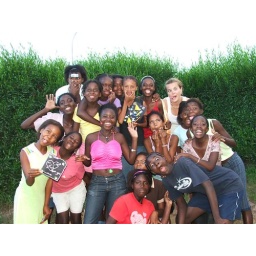
The girls cowning around outside our house